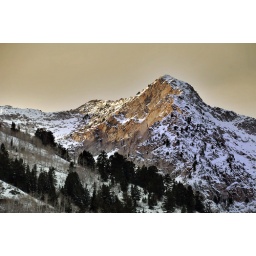
granite spike above silver lake res